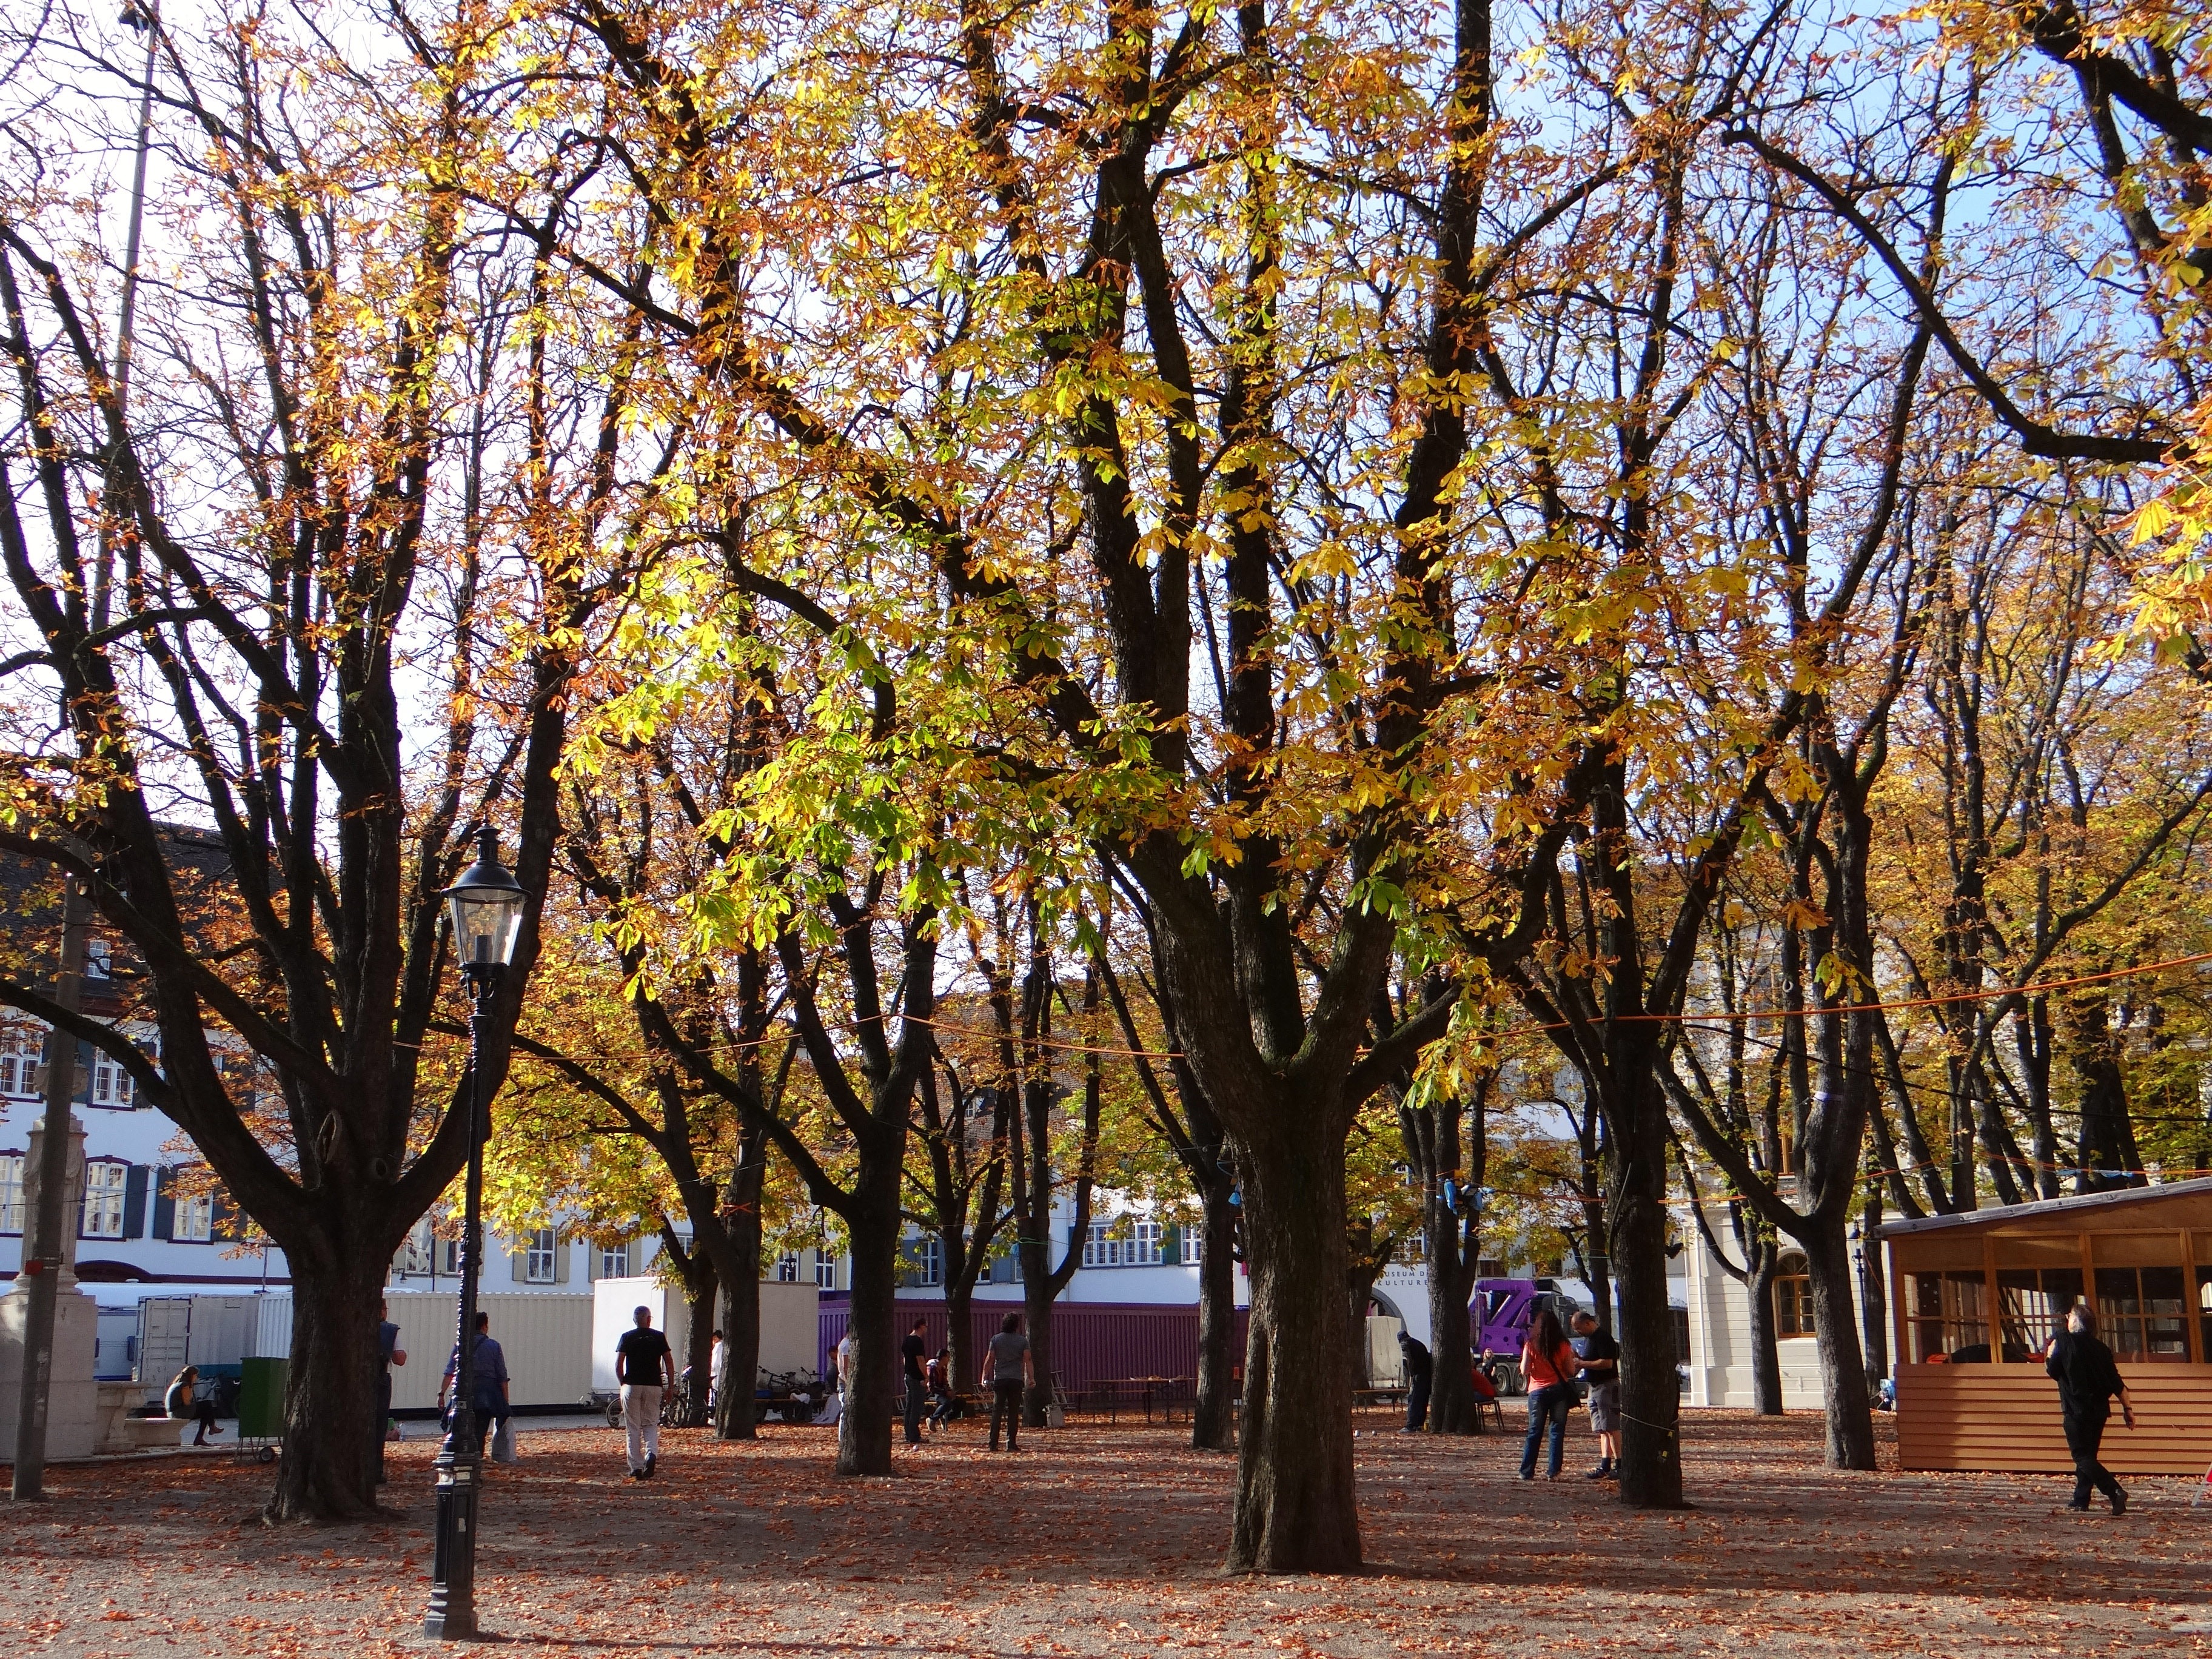
tree, plant, leaf, flower, spring, space, autumn, park, colorful, season, trees, leaves, switzerland, colored, basel, fall leaves, chestnut, neighbourhood, autumn trees, woody plant